Ramune candy

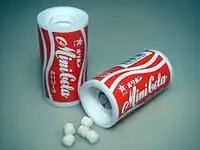
Mini-Cola (1978)

In 1950, Ohashi Shoten (now Kakudai Seika), a Nagoya-based manufacturer of semi-perishable Japanese confections, began manufacturing and selling them as a prize in raffle at candy shops.